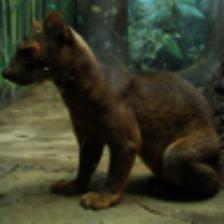
Label: NonHuman